225 Park Avenue South

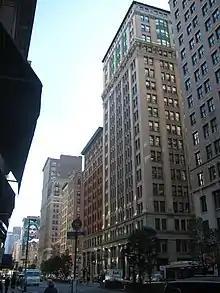
225 (center right) and 233 (bottom center), as seen from the west side of Park Avenue South at 18th Street

225 Park Avenue South (originally named the American Woolen Building for its tenant, American Woolen Company) is an office building complex in the Flatiron District of Manhattan, New York City. Located at the northeast corner of Park Avenue South and East 18th Street, it is two blocks north of Union Square. The property includes the 19-story 225 Park Avenue South, as well as the 12-story 233 Park Avenue South.